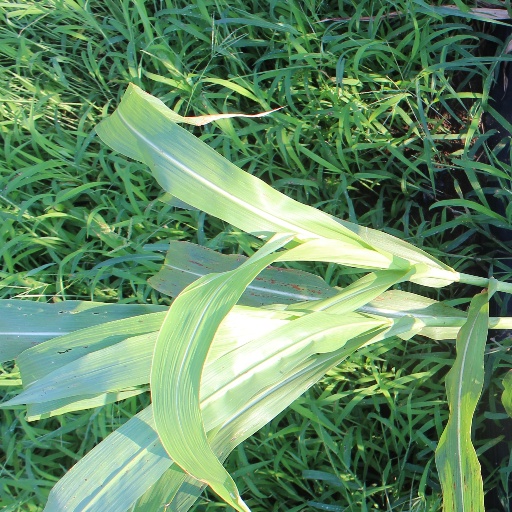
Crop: sorghum